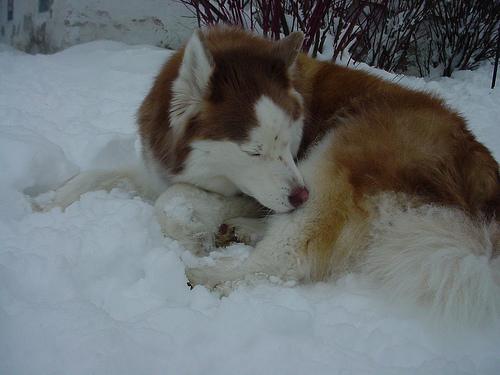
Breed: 1160-n000003-Siberian_husky